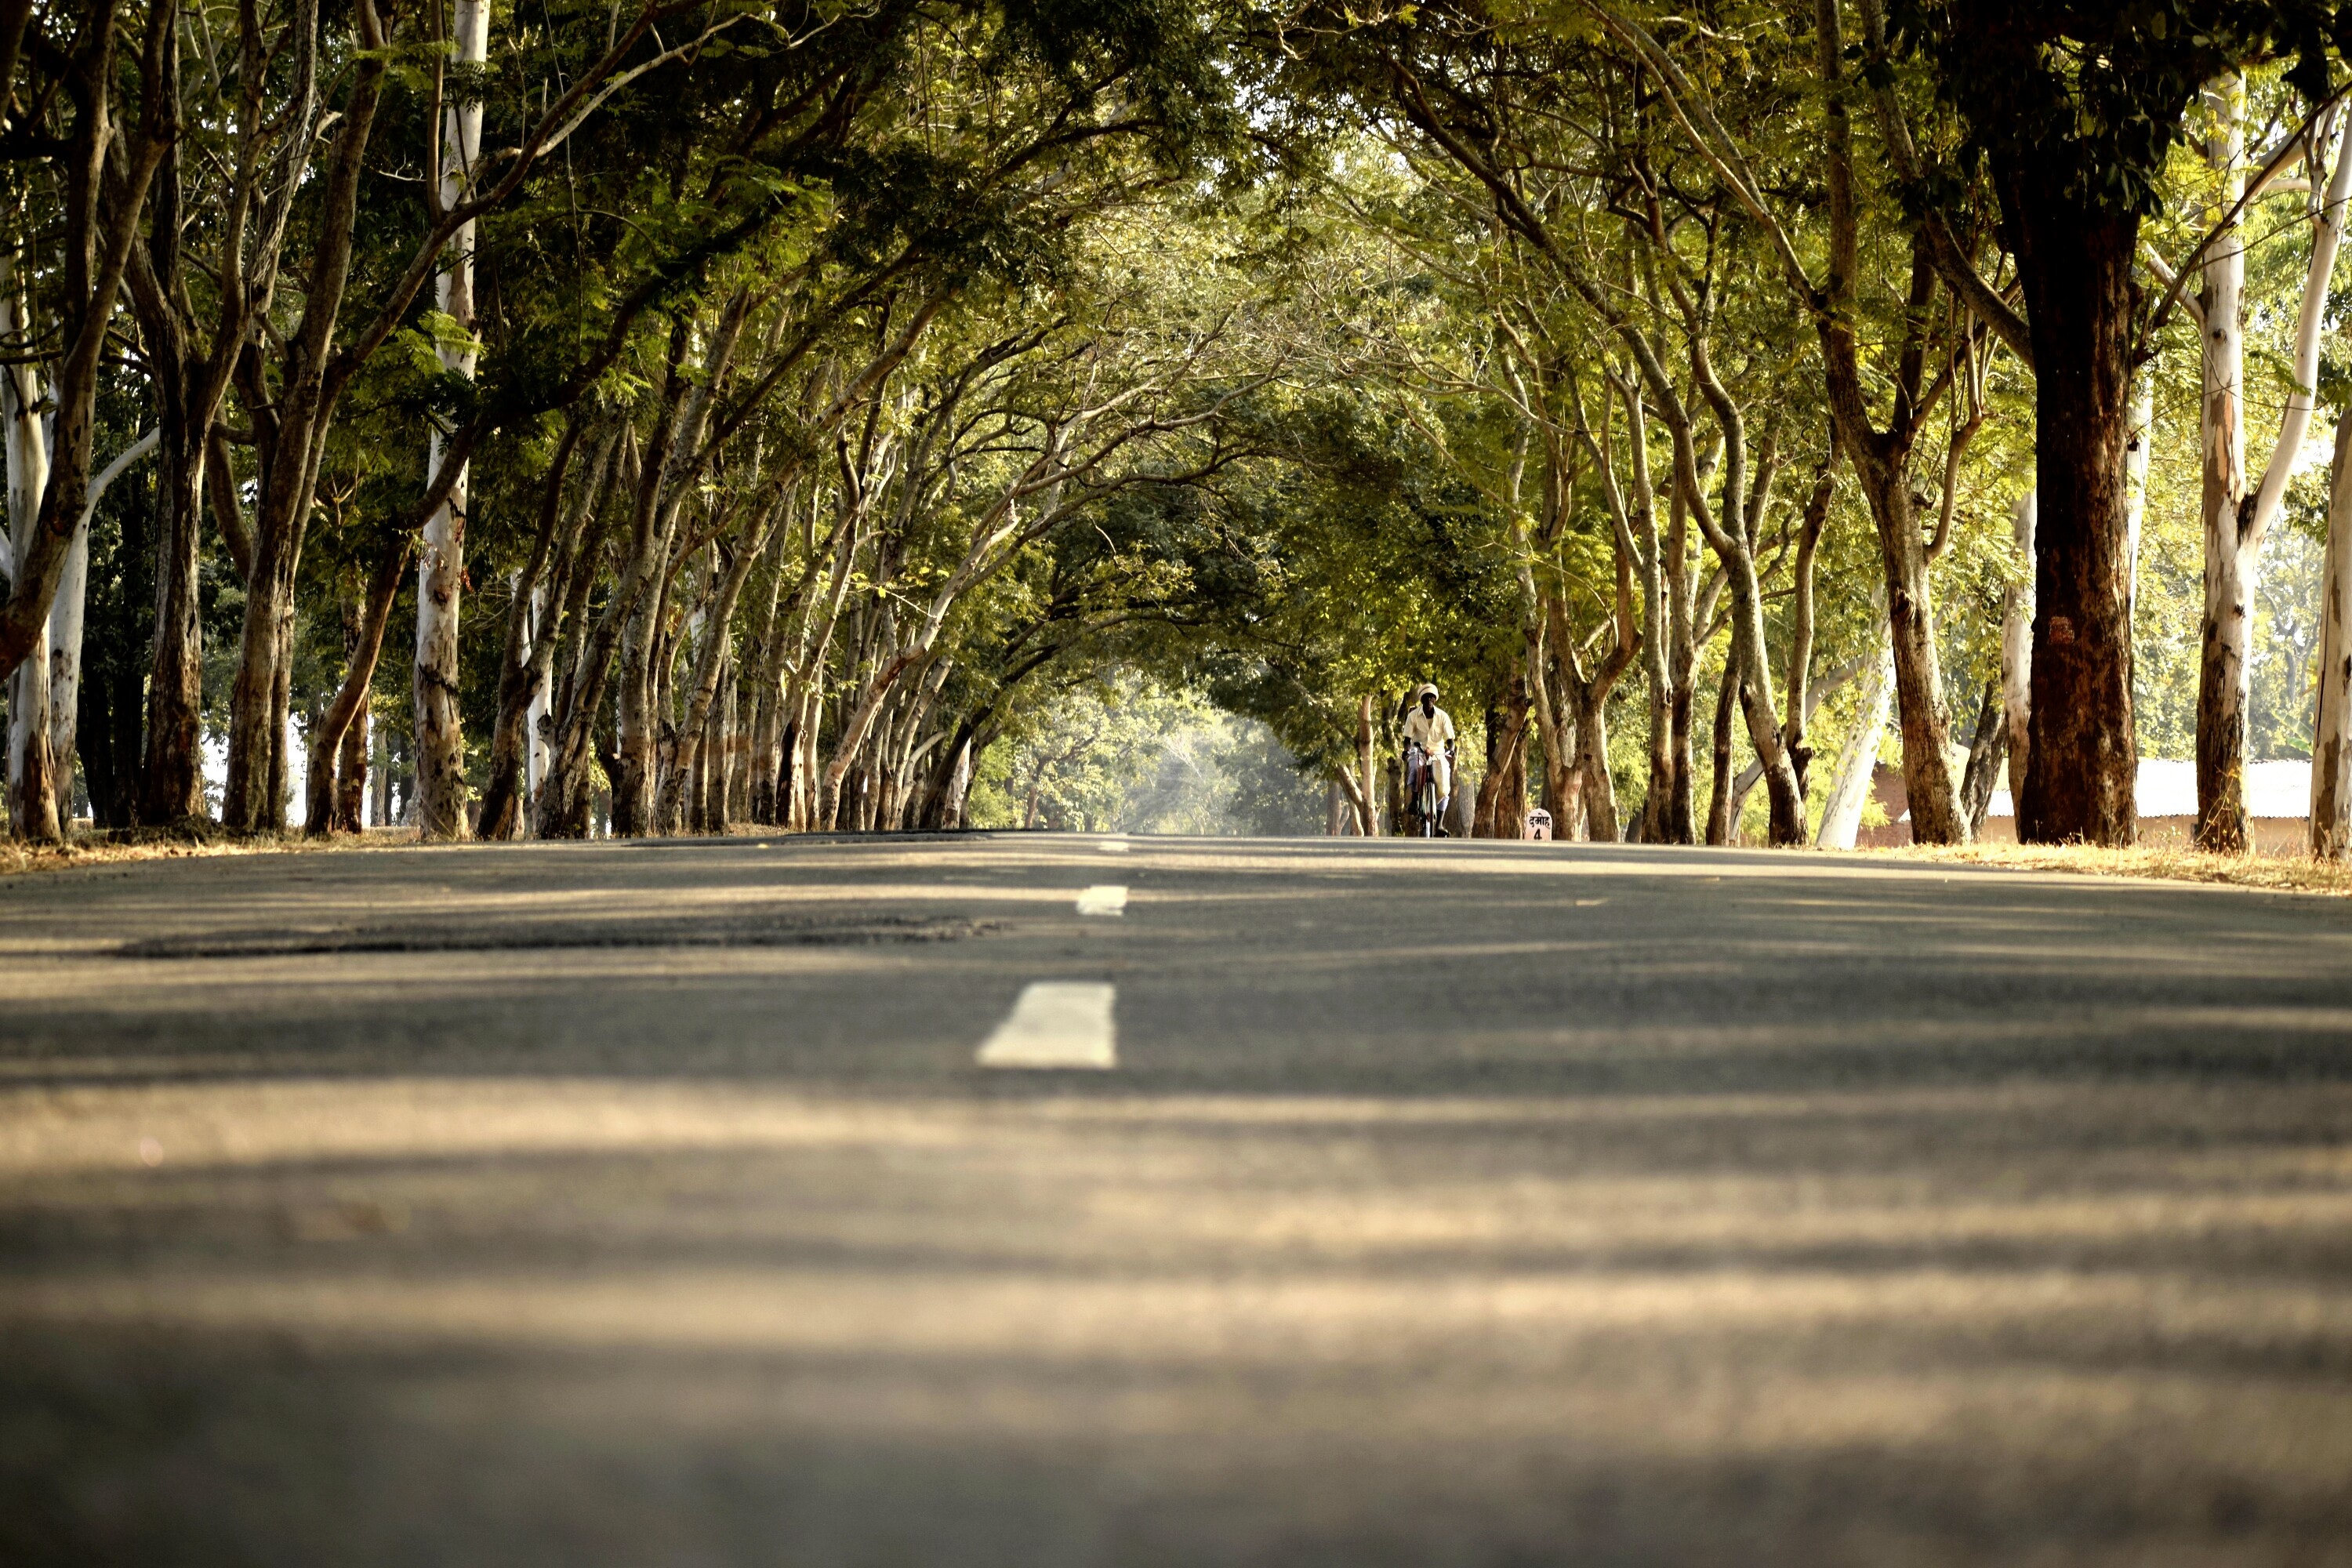
road, tree, nature, woody plant, plant, path, leaf, infrastructure, sky, sunlight, woodland, branch, forest, grove, road surface, grass, asphalt, lane, street, landscape, autumn, spring, computer wallpaper, plantation, shadow